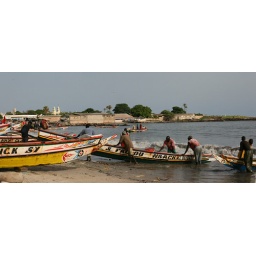
Senegal, Dakar, beach of Soumbedioune, in late afternoon fishing boats return to shore